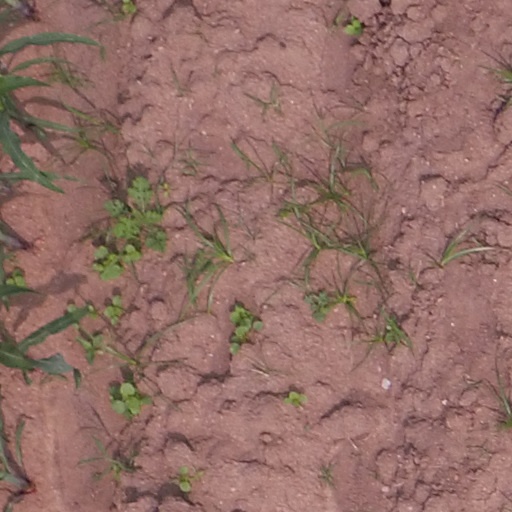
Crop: maize; corn